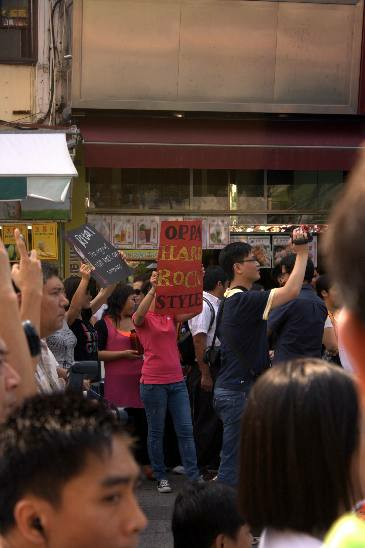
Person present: Yes